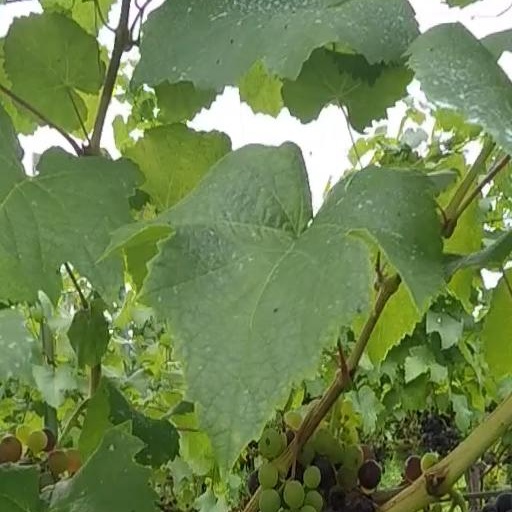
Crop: grape